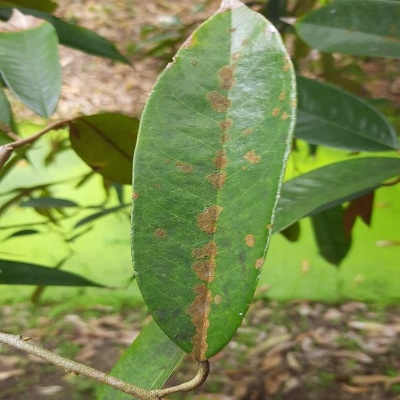
Label: Leaf_Algal